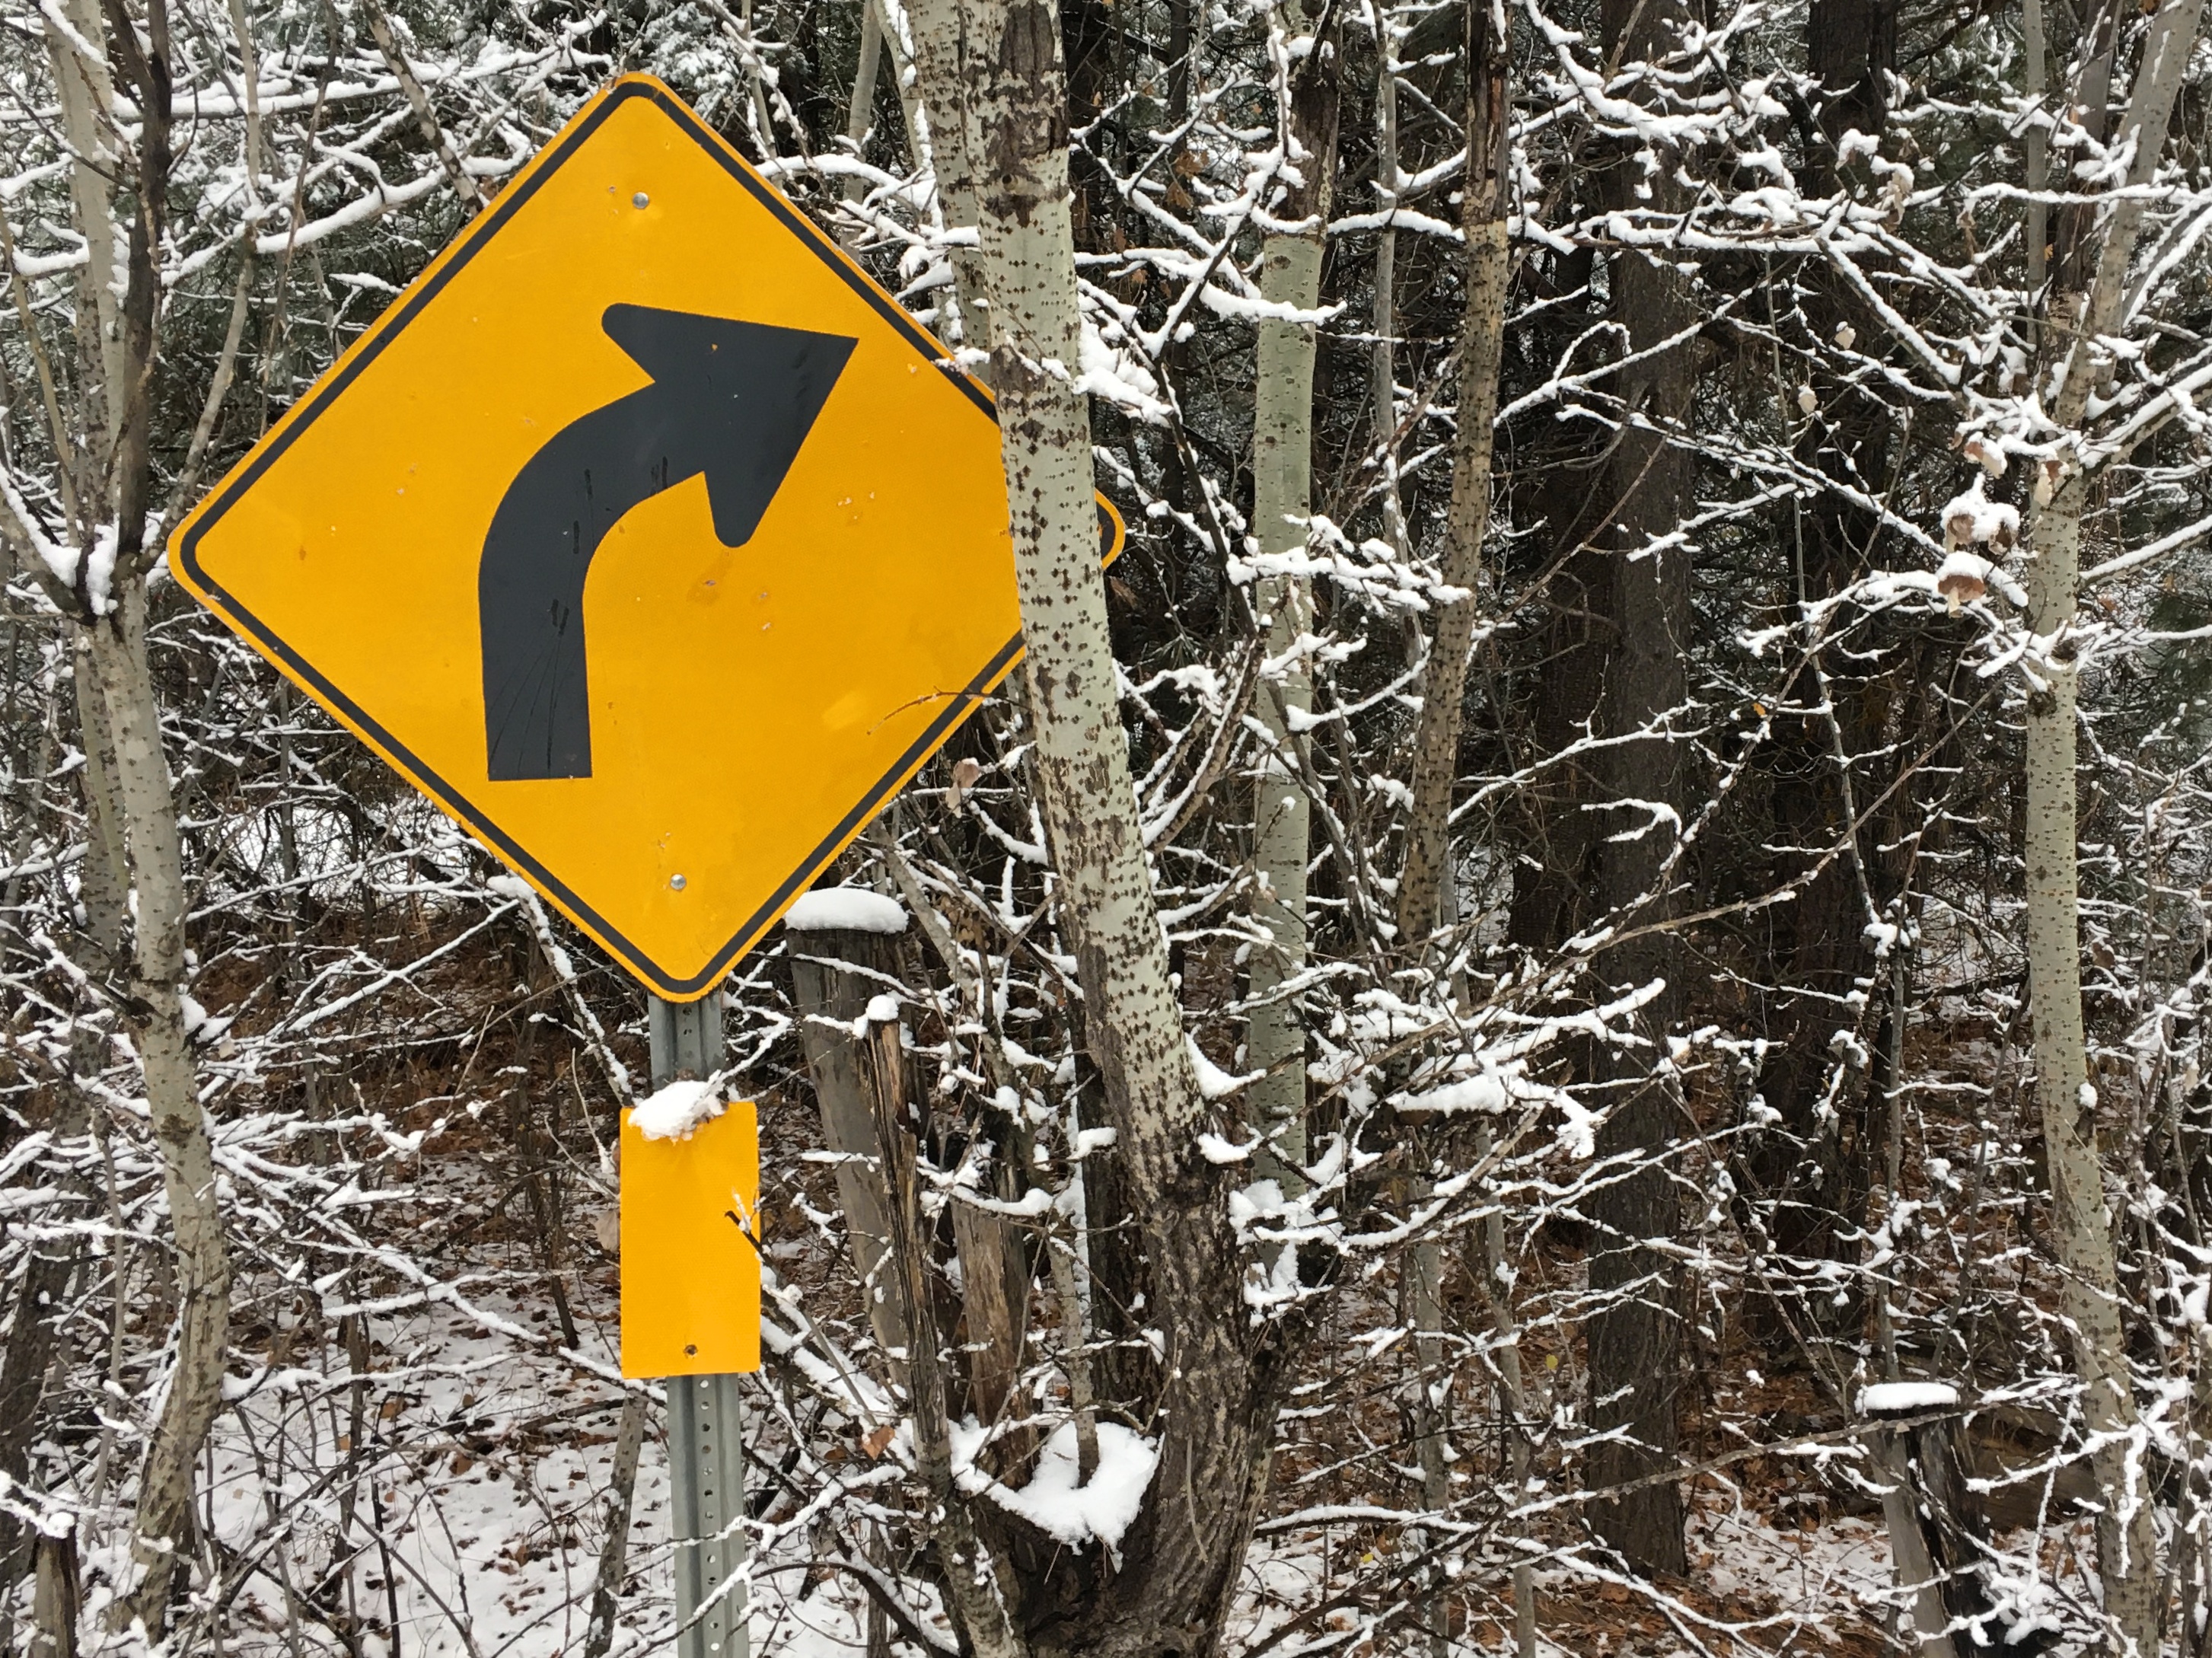
tree, snow, winter, trail, bicycle, sign, vehicle, weather, season, arrow, turn, 2016366, traffic sign